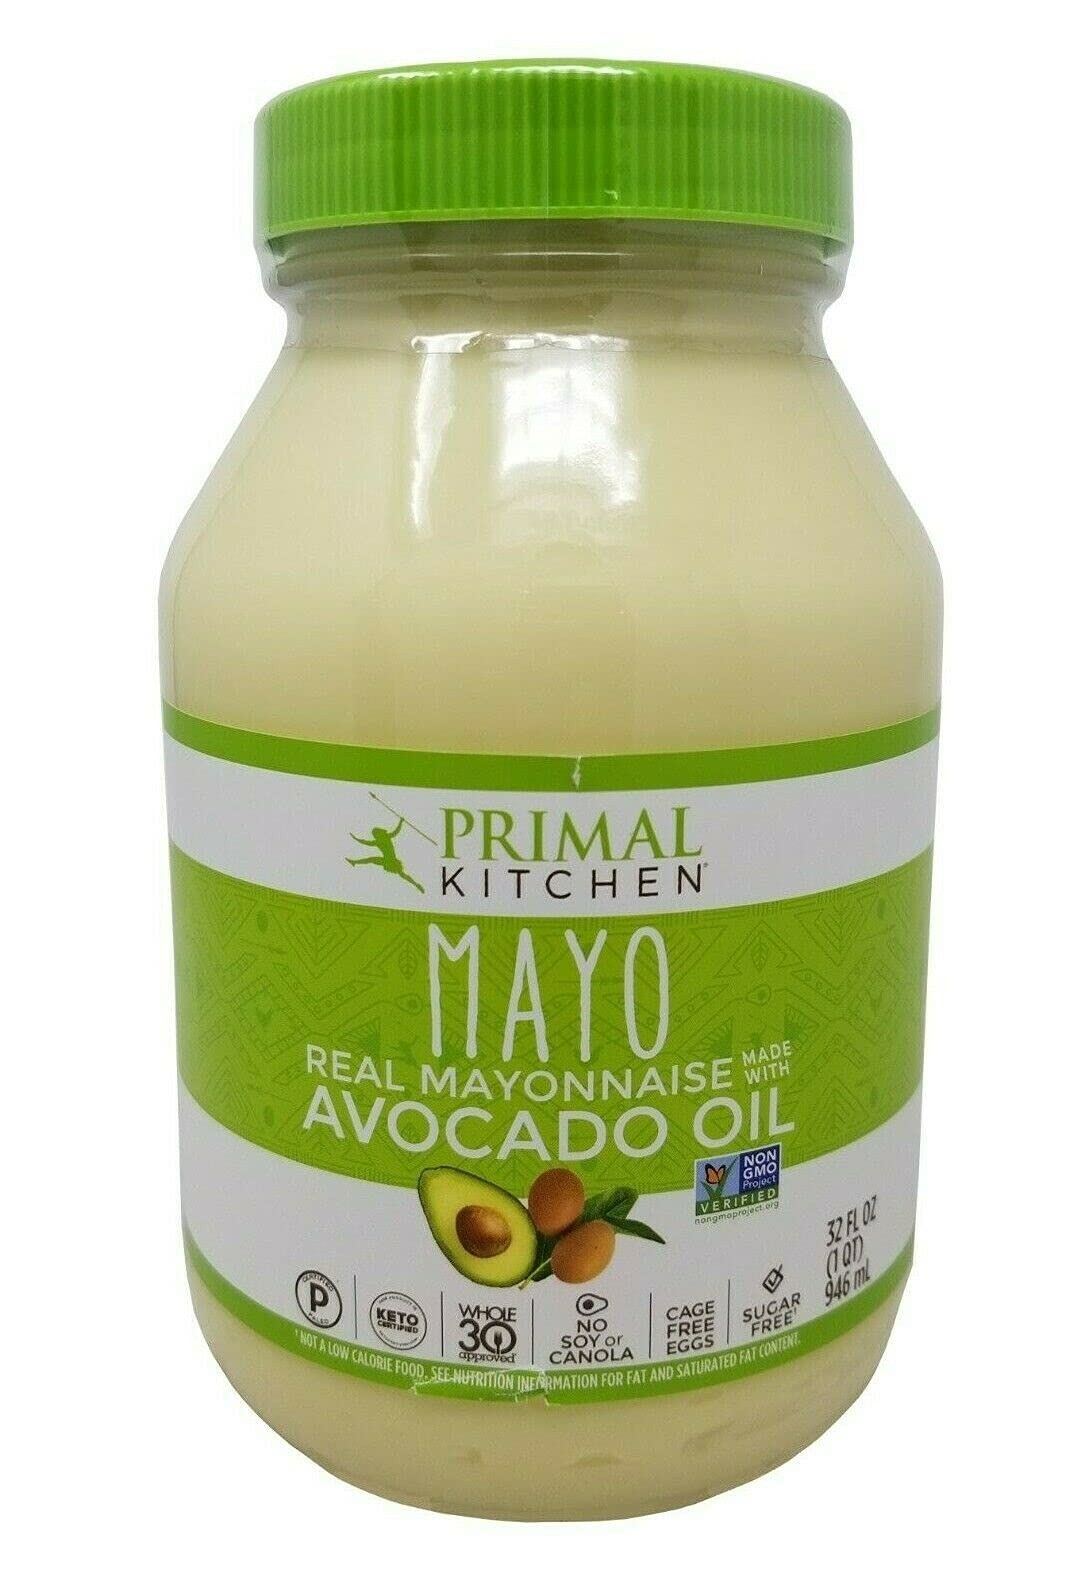
Item Name: MAYO Real Mayonnaise made with AVOCADO OIL 32 Fl Oz
Bullet Point: Made With Avocado Oil Non GMO
Value: 32.0
Unit: Fl Oz

Price: 8.49